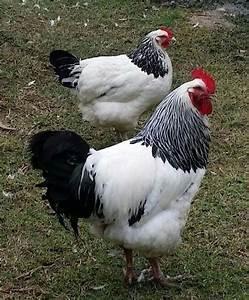
chicken